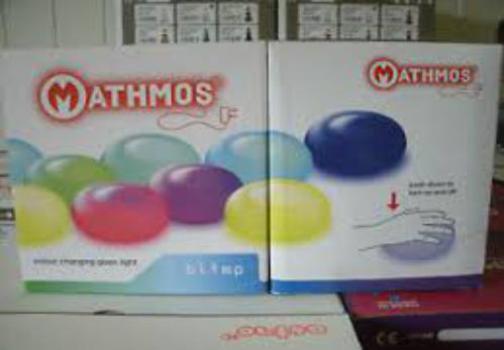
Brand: mathmos
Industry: Necessities